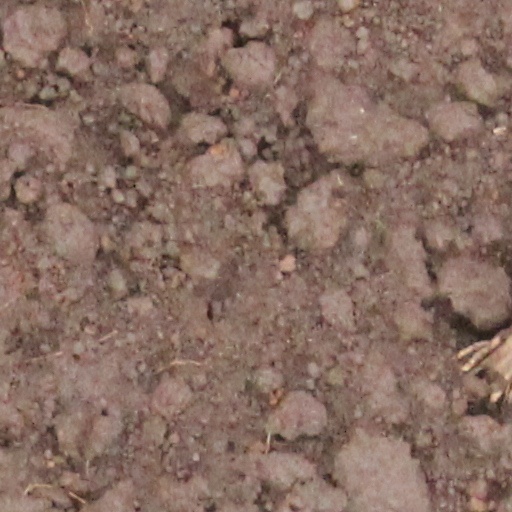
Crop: wheat